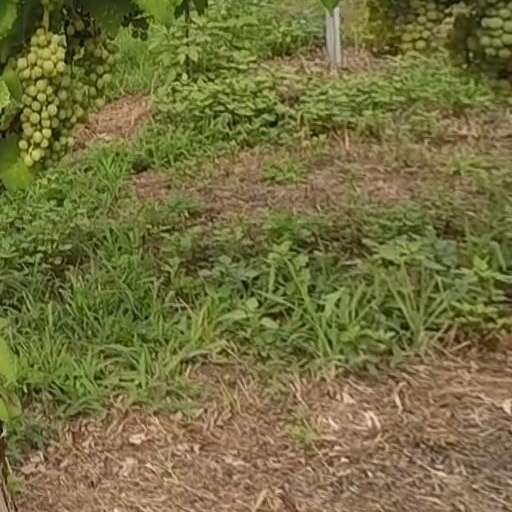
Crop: grape